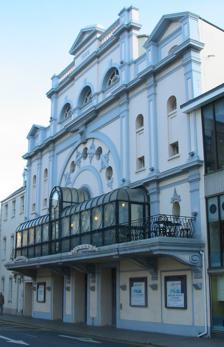
Building: Jersey Opera House
Country: Unknown
Year built: 1865
Theatre and opera house in St Helier, Jersey Jersey Opera House The Opera House on Gloucester Street Jersey in UK Address Parish of St. Helier United Kingdom Coordinates 49°11′12″N 2°06′46″W / 49.186605°N 2.112857°W / 49.186605; -2.112857 Owner States of Jersey Operator Jersey Opera House Limited Type Opera house Capacity 625 Construction Opened 9 July 1900 ( 1900-07-09 ) Reopened 9 July 2000 ( 2000-07-09 ) Website Jersey Opera House The Jersey Opera House is a working theatre and opera house in La Vingtaine de la Ville , Saint Helier , Jersey , Channel Islands. The theatre building is administered by the States of Jersey but is managed by Jersey Opera House Limited. The current interim theatre director is Andy Eagle. The current building is a 1922 reconstruction (by Jesty & Baker) of the 1900 original building by Adolphus Curry (1848-1910), with additional extension facilities provided since. The façade has been described as "imposing and slightly Frenchified". As part of the current refurbishment, the canopy has been removed to restore the facade to its original 1960s look. Its chandelier has 10,200 pieces and is carefully cleaned about every five years. History Jersey's previous main theatre, the Theatre Royal in Royal Crescent, Saint Helier, burnt down on 31 July 1863. It took two years for a new theatre to be built: Henry Cornwall opened the Royal Amphitheatre in Gloucester Street on 17 April 1865. This theatre was sold to Wybert Rousby in 1869, and became known as the Theatre Royal, and later as the Theatre Royal and Opera House. The Theatre Royal and Opera House was described in the Royal Almanac for 1890: "Its outside appearance has nothing specially attractive, but the interior is effectively decorated and decidedly comfortable (...) Open at frequent intervals throughout the year for the production of London and Parisian successes in comedy, drama, farce; also grand and comic opera rendered by specially organized companies." In the 1880s and 1890s, prices were as follows: stalls seating for 2 shillings; dress circle seating for 3 shillings; pit seating for 1 shilling; gallery seating for 6 pence. In 1882 the D'Oyly Carte Opera Company performed Patience at the Theatre Royal The theatre hosted a number of notable events. On 29 October 1885, the unveiling of the Don Monument in The Parade was the occasion for a gala performance. In April 1891, Lillie Langtry made her first appearance in a Jersey theatre at the Theatre Royal, followed by her attendance in September 1898 of a performance of R. C. Carton 's Lord and Lady Algy . A stage play, The Battle of Jersey (based on the historic events ) was presented on 8 March 1899, with Wybert Rousby himself as Major Peirson , concluding with a tableau reenactment of Copley's The Death of Major Peirson on stage. The Theatre Royal hosted circus performances, for which the seats were moved from the auditorium onto the stage to permit the circus acts to perform in the body of the theatre. Wybert Rousby sold the theatre to Sidney Cooper in 1898. Fire broke out on the night of 29 March 1899; flames were spotted at 2.30am. Police, firemen, a detachment of troops, and the actors then performing Red Riding Hood turned out to battle the fire, but at 3.10 am the roof crashed down, destroying the building. Neighbouring properties were also damaged. The Channel Islands Entertainment Co. Ltd. built a new theatre on the ruins of the Theatre Royal and Opera House. The Opera House was opened by Lillie Langtry on 9 July 1900, who performed in the first play produced on the new premises, The Degenerates . The new building was modern and spacious compared to its predecessor. The stage was 40 feet deep and 60 feet broad with overhead room of 54 feet, capable of receiving scenery from Drury Lane, London . There were two boxes, one on each side of the stage, level with the dress circle: on the right, "The Governor's Box" and on the left, "The Bailiff's Box". A fire on 12 May 1921 partly destroyed the building. In the 1920s, the management started showing films at the theatre, and this developed into a programme alternating cinema and live entertainment. When the Picture House, a cinema in Saint Helier, closed in April 1931, the Opera House became a cinema. It ran a regular cinema programme until the German Occupation . In 1941, the Opera House and other cinemas were threatened with closure by the Occupying authorities following public acts of resistance When the Germans arrived, there were three cinemas in operation in Jersey: the Forum (opened 1935), the Opera House, and Wests (opened 1909). The Forum, as the largest cinema, was commandeered by the Germans for entertaining the troops. The two remaining cinemas had a mere 32 feature films in stock to last during the Occupation. The Opera House and Wests arranged an alternating programme between themselves, so that a week of cinema was followed by a week of stage performance and that when the Opera House was staging a play, Wests was showing a film, and vice versa. The problem of providing entertainment and maintaining morale under the German Occupation was tackled by Jersey's amateur dramatic societies. By February 1941, a number of productions were nearing readiness but there was uncertainty as to which company would take the initiative. On 17 February, the Opera House was reopened as a theatre with a production by the Green Room Club of The Light of Heart by Emlyn Williams . After that, a new production was mounted monthly on average, interrupted by German requisitioning of the Opera House and other venues for their own purposes, such as a visit by German actress Lil Dagover . Times of curtain up varied according to the curfew imposed; on occasion when the population were collectively punished for acts of resistance by earlier curfews, the curtain had to rise as early as 6pm. The electricity supply became increasingly erratic. The Opera House was forced to resort to improvised lighting consisting of three car headlights in the orchestra pit and lights powered by car batteries in the wings. In October 1943, a light opera, The Paladins , with libretto by Horace Wyatt and music by PG Larbalestier, was mounted. The German censor passed the text despite the inclusion of a chorus "Faithful and Free" that became an expression of patriotic longing, producing an emotional response in the audience. In July 1943, the Opera House and other cinemas were ordered to be closed for a month, and again following D-Day on 6 June 1944 until 9 August 1944. When the electricity supply ended on 25 January 1945, performances at the Opera House ended. Immediately following Liberation on 9 May 1945, the Opera House reopened for a grand variety show on 10 May 1945 for released prisoners. The Opera House resumed its operation as a cinema after the Liberation, but closed as a cinema in 1959, reverting to a stage theatre. In 1953, the theatre was purchased by Odeon (Jersey) Ltd. who ran it as a cinema with the exception of the staging of a musical show, Starlight Rendezvous , in 1955 and 1956. Odeon (Jersey) Ltd. put the Opera House on the market with a condition of sale that no films were to be shown under the new ownership. Theatrical impresario Tommy Swanson negotiated with the ultimate owners Rank Organisation for eighteen months, before concluding the purchase at the end of the 1959 summer season. He undertook major renovations, adding 15 extra boxes. The building came into the ownership of Dick Ray from 1976 to 1996. In 1995, the public of the Island of Jersey became the new owner of the Jersey Opera House at a cost of £1.3 million. In January 1997, the theatre closed for a major restoration project. A proposition was presented to the States of Jersey for a loan of £5.5 million to add to the £1.5 million that had been raised by the good will of the people and businesses of Jersey. This was successful, and this major programme of work started in August 1998. After an extensive programme of rebuilding and renovation, the new theatre opened its door on 9 July 2000, exactly 100 years to the day when the first Opera House had opened its doors to the public of Jersey, with Ian Stephens as the theatre director. The Jersey Opera House has had some financial difficulties in the past, as well as periods when it did not operate. The theatre has been closed since 2020 due to the Covid-19 pandemic ; however, it was discovered that there was much needed work to the structural integrity of the building that needed to be undertaken. Ashbe Construction are currently carrying out the refurbishment with the construction work due for completion in December 2024. The Jersey Opera House Limited company currently has a team of seven employees and is running a programme of offsite events throughout 2024. Once the work on the structural integrity of the building is complete, further work on the technical infrastructure will commence. The Jersey Opera House is due to reopen in Autumn 2025 and will celebrate its 125th anniversary. Jersey Eisteddfod The opera house hosts the Jersey Eisteddfod and other events. References